Architecture of Melbourne

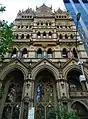
Melbourne Stock Exchange (1887) one of a number of tall elaborate commercial gothic revival buildings surviving near the intersection of Collins and Queen Street

Construction of primary schools continued across the city in a wider variety of styles, designed by the Public Works Department now headed by Bastow. Some of this notable work included St Kilda Park Primary (1882), North Melbourne (1882), Carlton Gardens Primary School (1884), Malvern Primary School (1884), City Road, South Melbourne (1884-1885), Middle Park Primary (1887), Yarra Primary School in Richmond (1888), and Auburn Primary School (1890). Significant education buildings by other architects included the Old Pathology Building University of Melbourne (1885), Francis Ormond Building (1885-1887), Former Melbourne Veterinary College (1886), Armadale Primary School (1886), Baldwin Spencer Building Melbourne University (1888), Former Melbourne Teachers College (1888), the University Old Physics Conference Room and Gallery (1888-1889), Lowther Hall Anglican Grammar (1890), Working Men's College - RMIT Building No.4 (1890), and the Genazzano FCJ College (1890-1891). The Former Priory Ladies School (1890) in Alma Road St Kilda demonstrates a rare shift away from the gothic idiom to the American Romanesque, following EG Kilburn's visit to the United States.